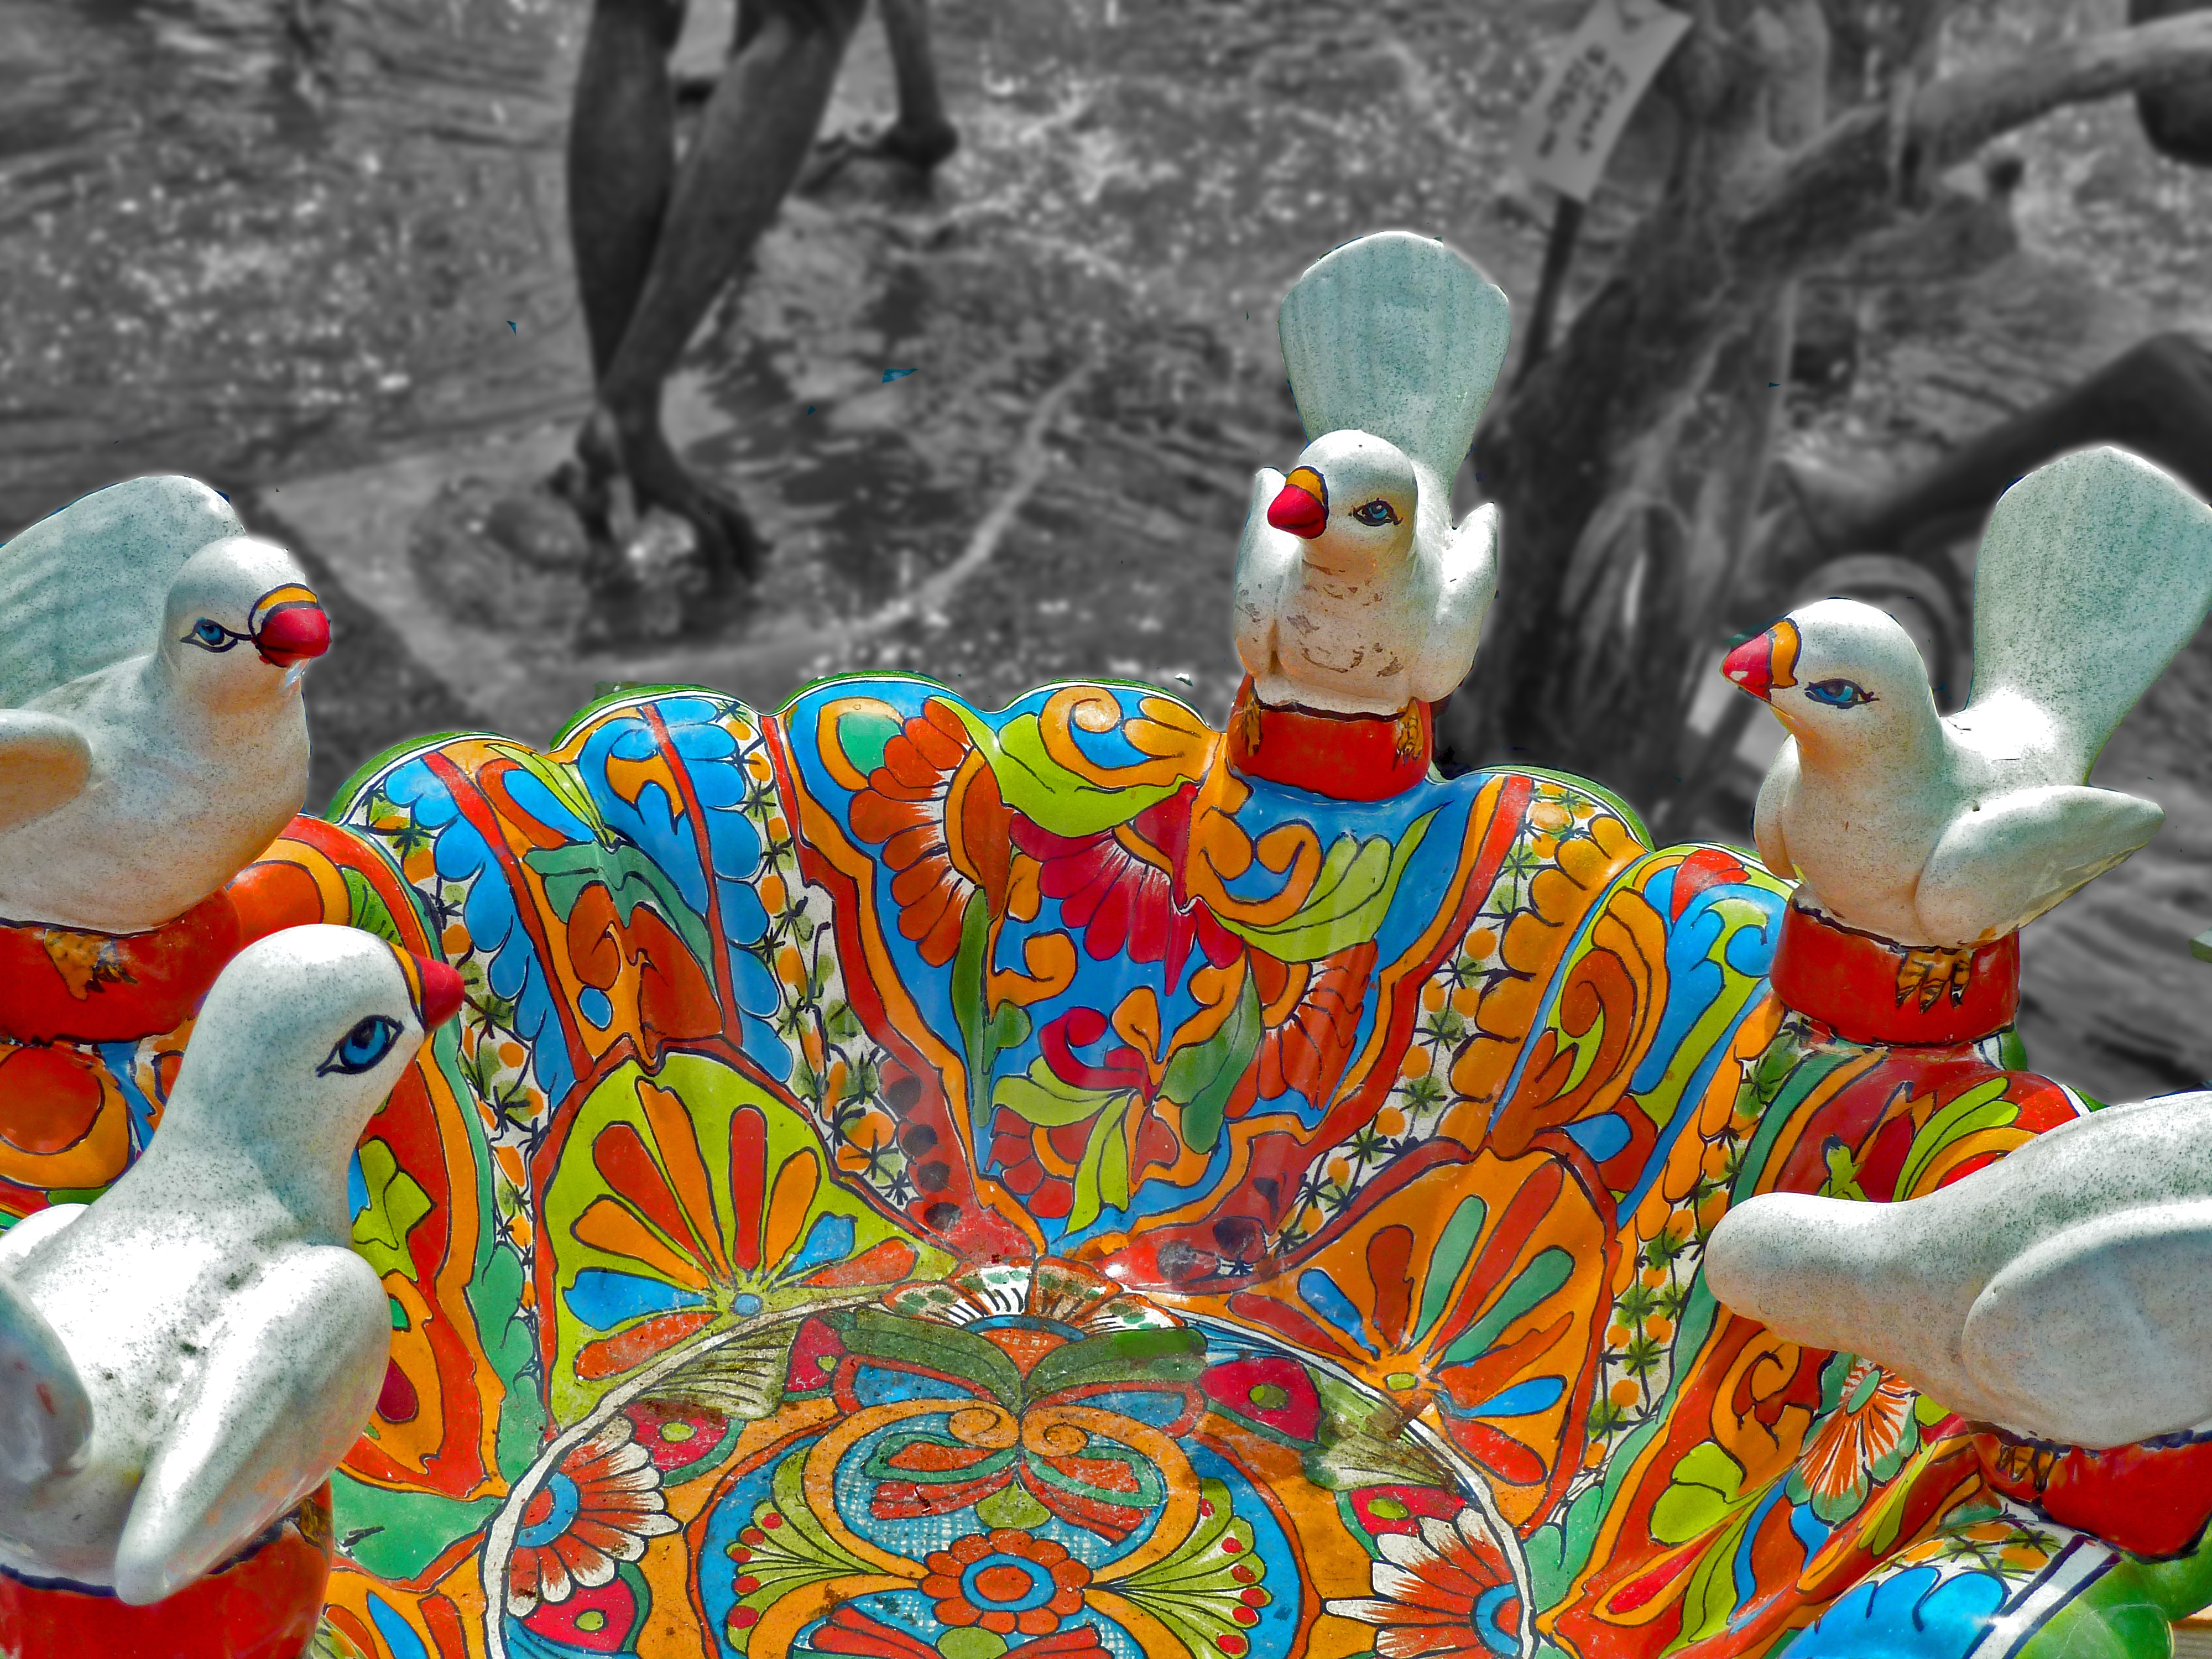
landscape, water, bird, color, colorful, garden, outdoors, decorative, birdbath